Przasnysz

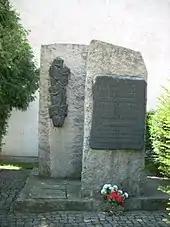
Monument in the place where the Germans hanged five members of the Polish resistance on 17 December 1942

In the first days of the German invasion of Poland, which started World War II in September 1939, heavy fighting occurred nearby, between the Mazowiecka Cavalry Brigade under the command of Colonel Jan Karcz and the Germans. Afterwards the town was occupied by Germany and annexed directly into the Third Reich. It was renamed "Praschnitz".